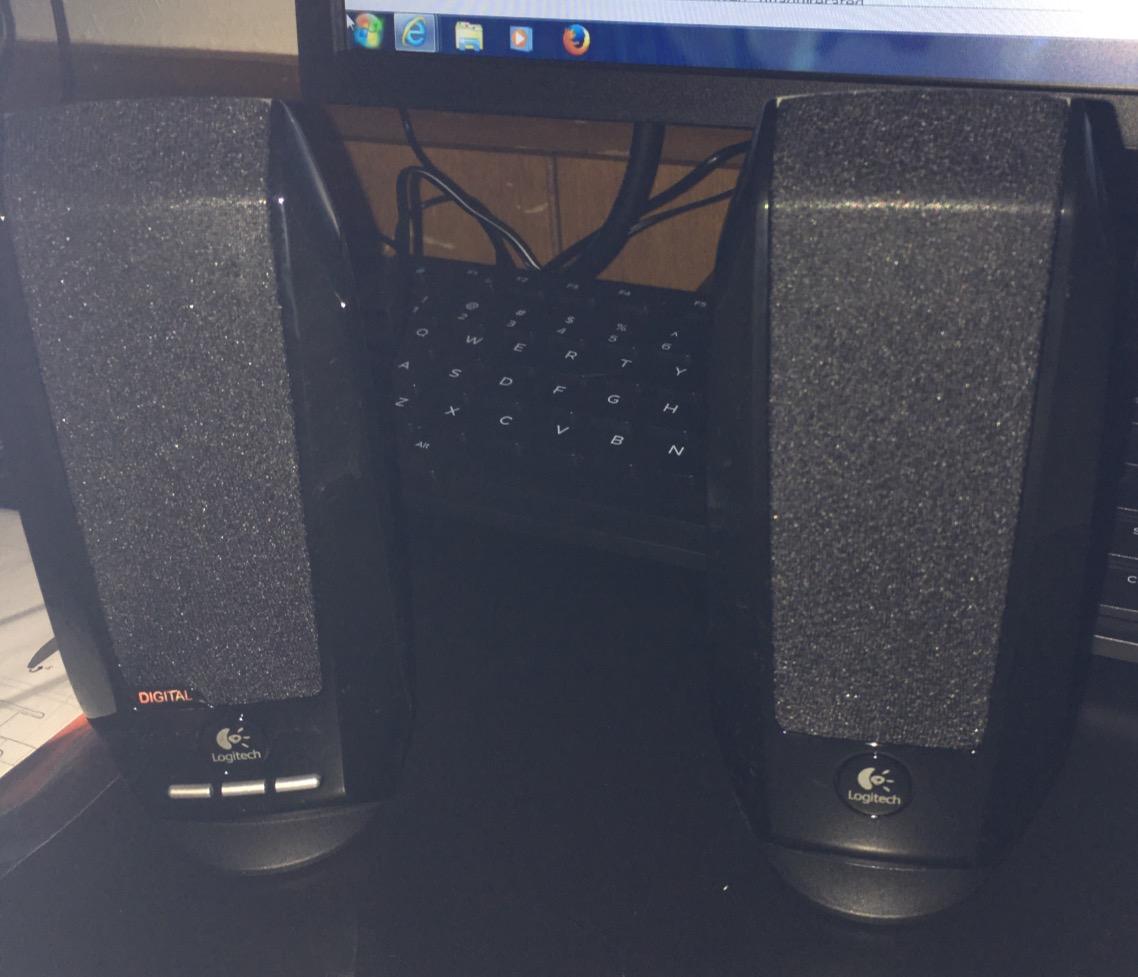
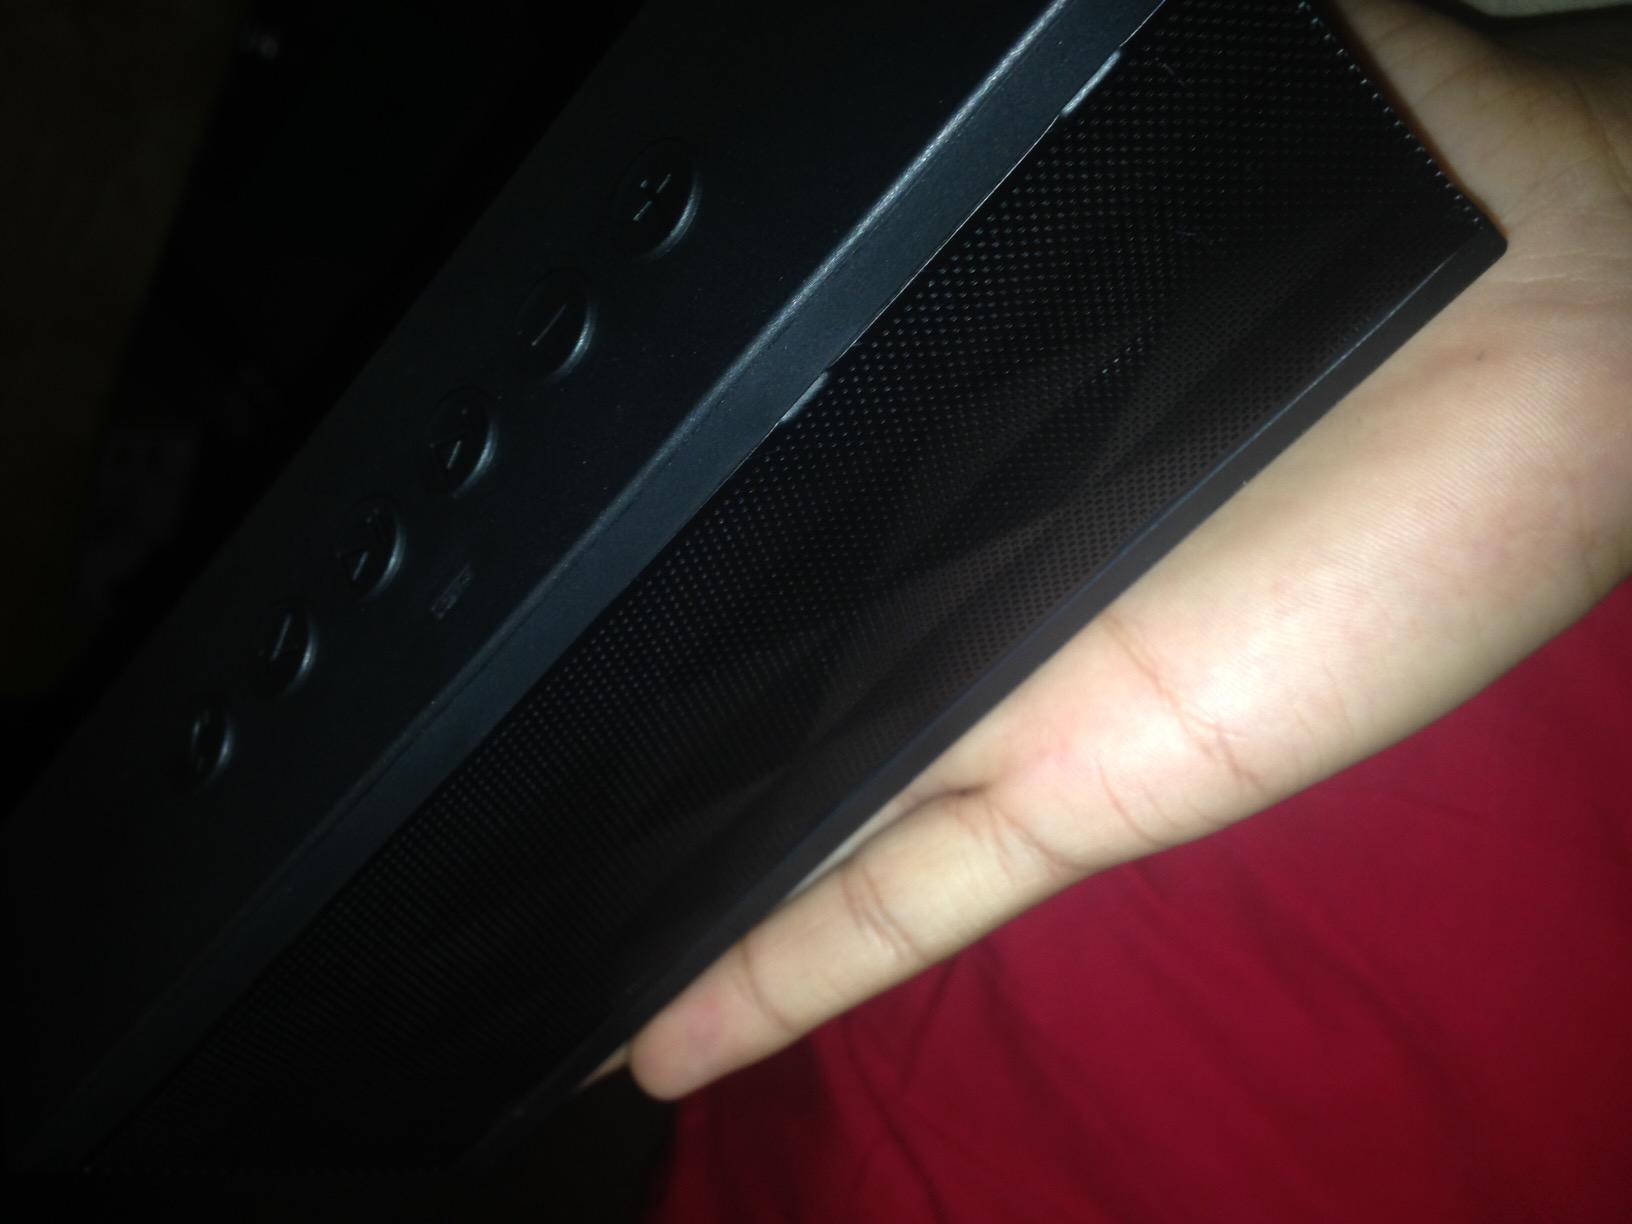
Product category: speaker
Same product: no